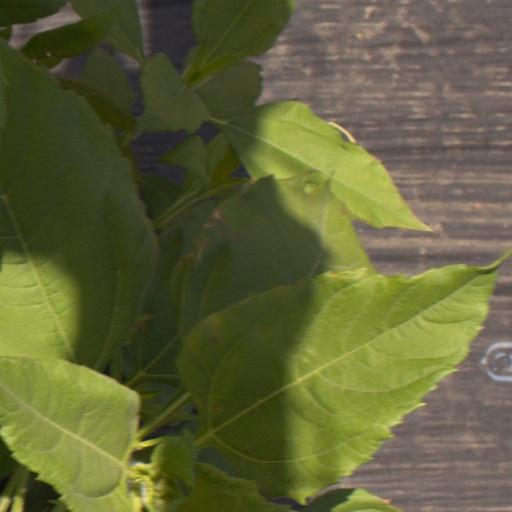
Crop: Jerusalem artichoke